Dornbirn

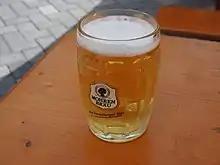
Glass of Mohrenbräu beer

Educational institutions in Dornbirn include the Vorarlberg University of Applied Sciences, two general education secondary schools, and a higher technical vocational college ("Höhere Technische Lehranstalt").